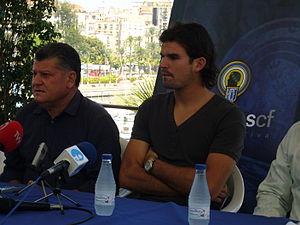
Piet Velthuizen est un footballeur international néerlandais, né le 3 novembre 1986 à Nimègue aux Pays-Bas. Il évolue au poste de gardien de but.